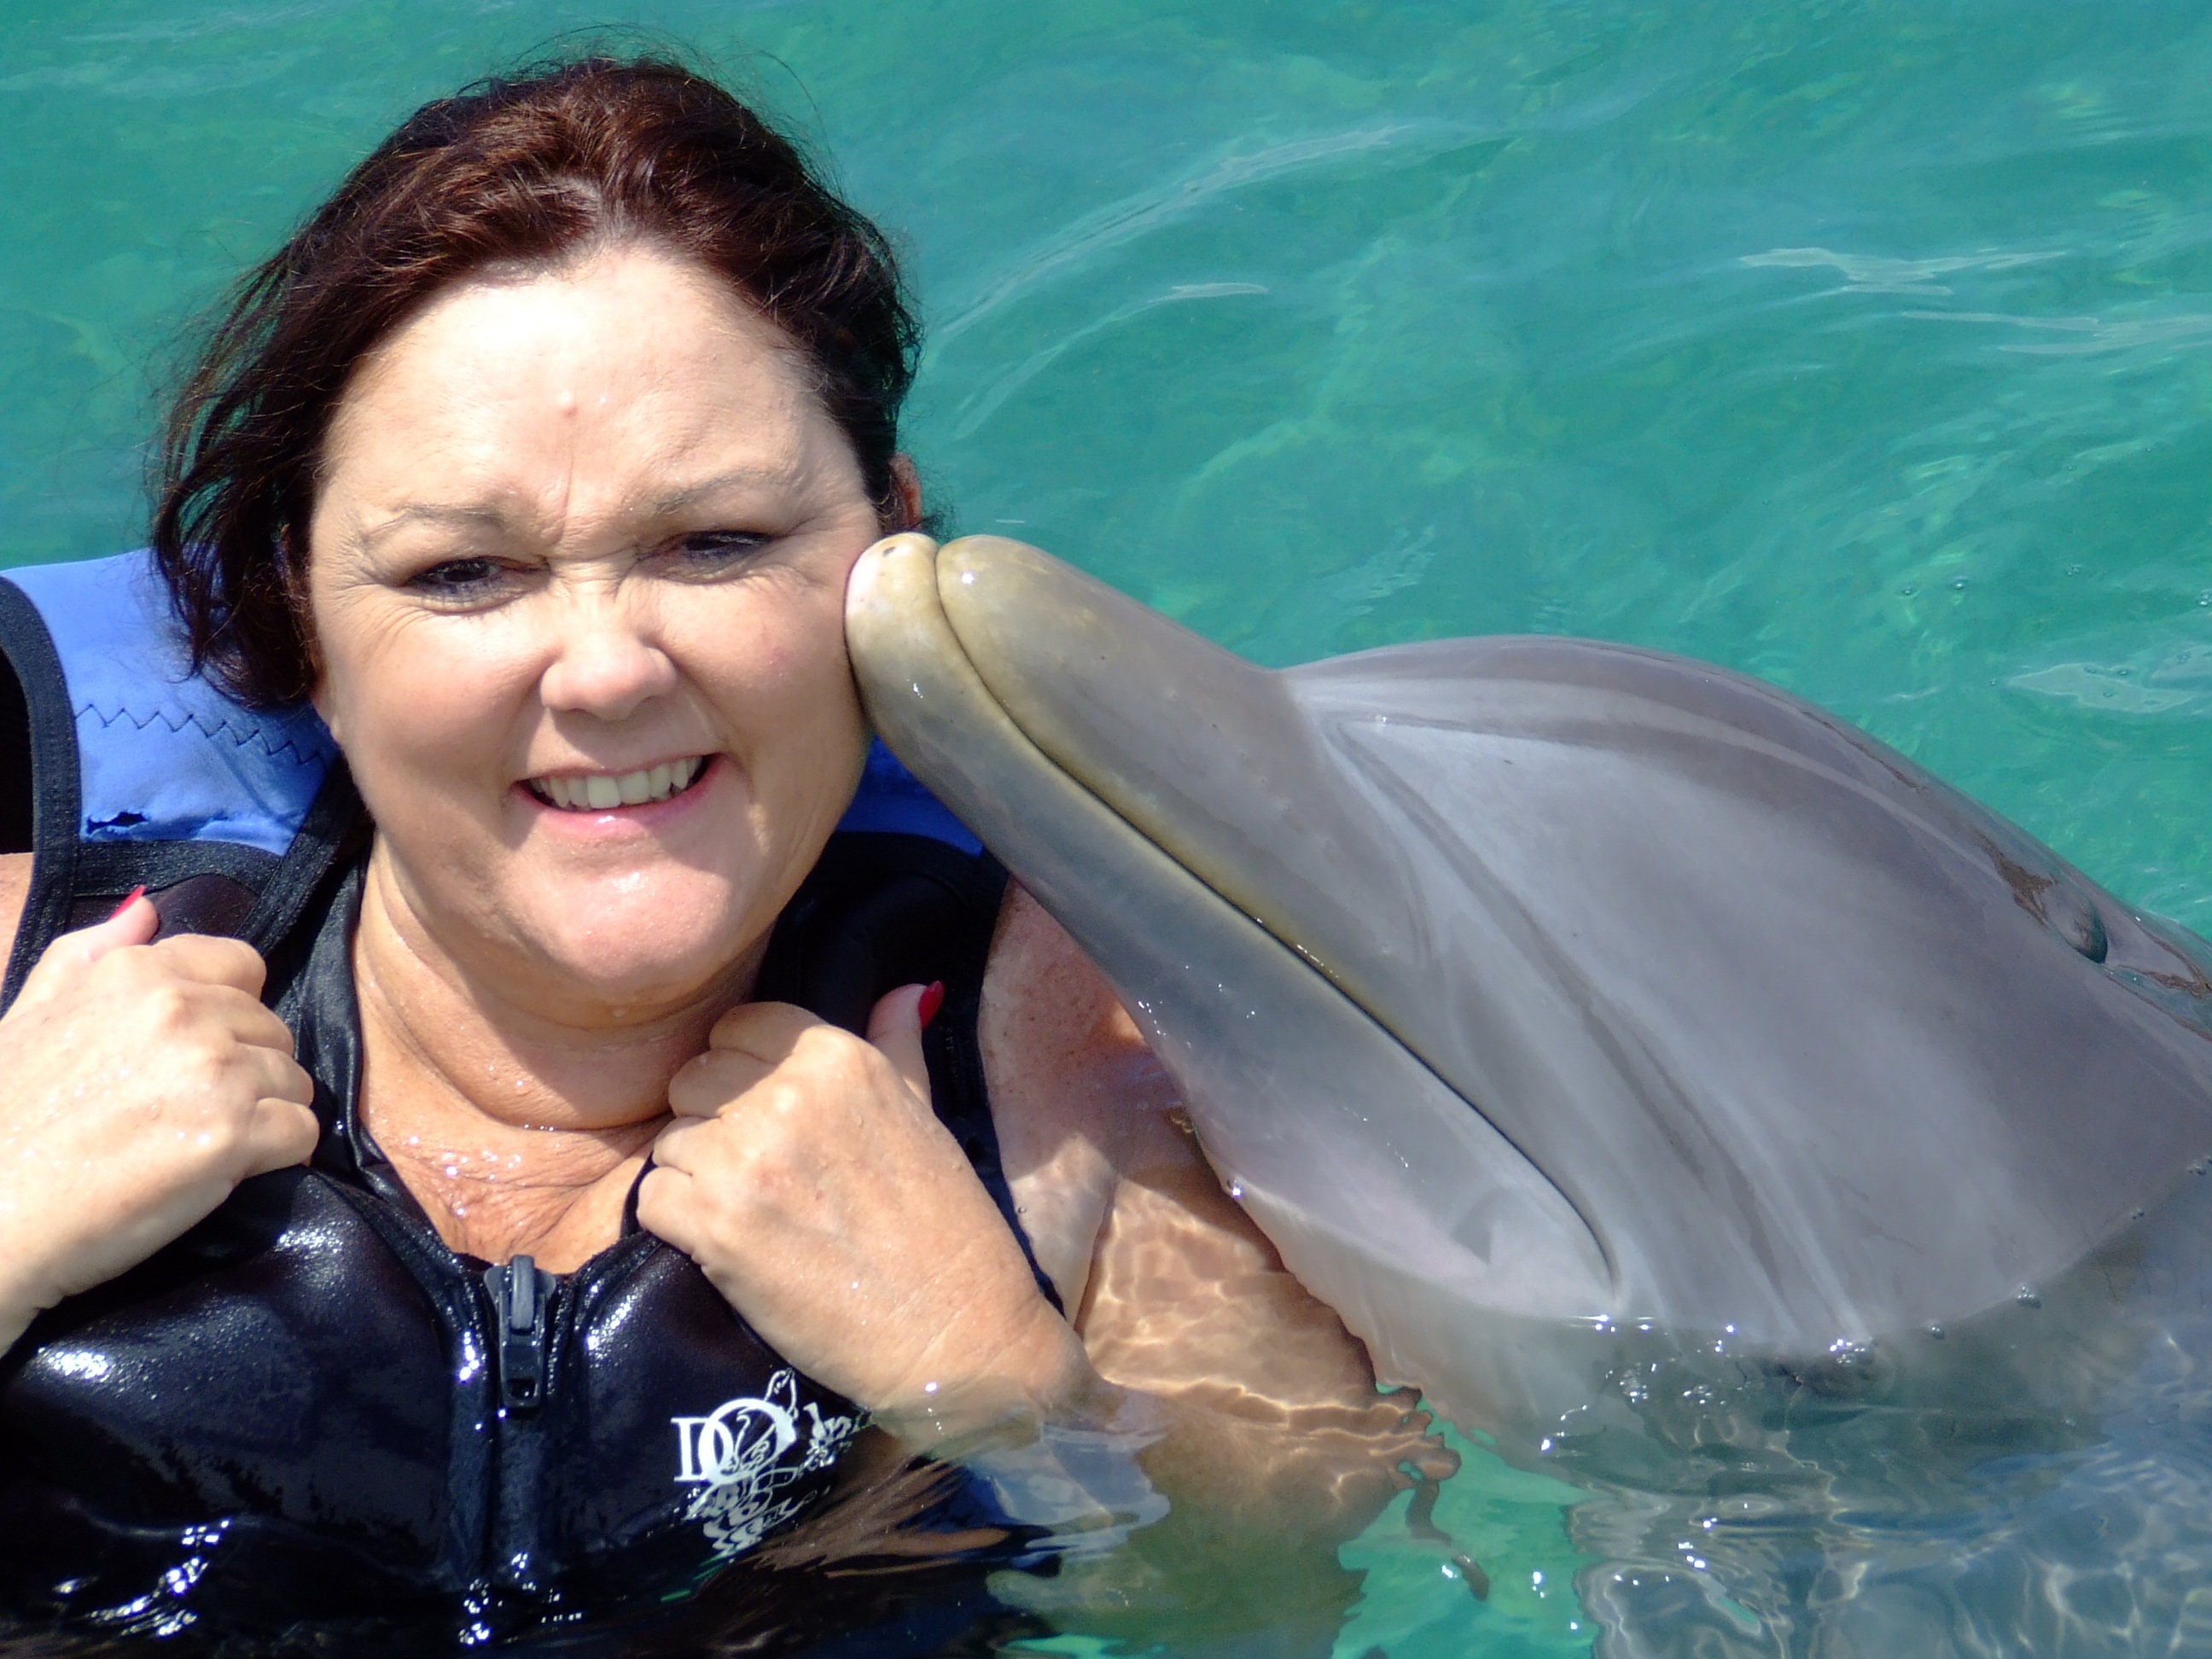
sea, water, nature, ocean, people, girl, play, animal, cute, jump, summer, pool, wild, swim, love, show, biology, kiss, mammal, blue, aquatic, fish, smiling, smile, kissing, friend, swimming, fin, nose, waves, fun, happy, head, marine, vertebrate, creature, dolphin, friendly, smart, marine mammal, marine biology, whales dolphins and porpoises, common bottlenose dolphin